6th (Inniskilling) Dragoons

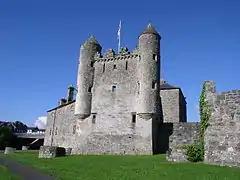
Enniskillen Castle

The regimental chapel is in St Macartin's Cathedral, Enniskillen.